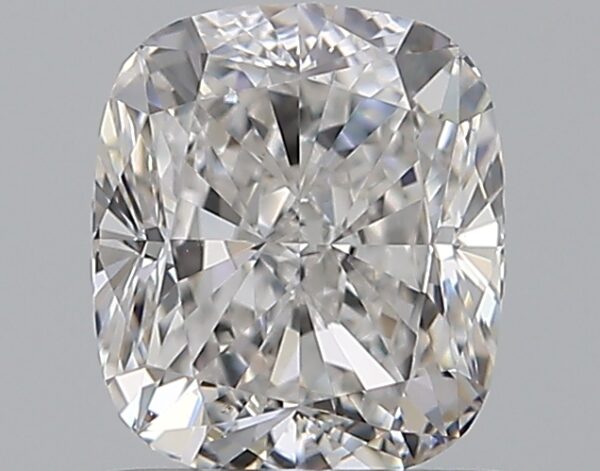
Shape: cushion
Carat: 1
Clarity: VS1
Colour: E
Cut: VG
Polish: EX
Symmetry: VG
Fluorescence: N
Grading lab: GIA
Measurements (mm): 6.04 x 5.23 x 3.66